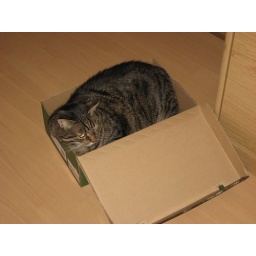
cat in the box